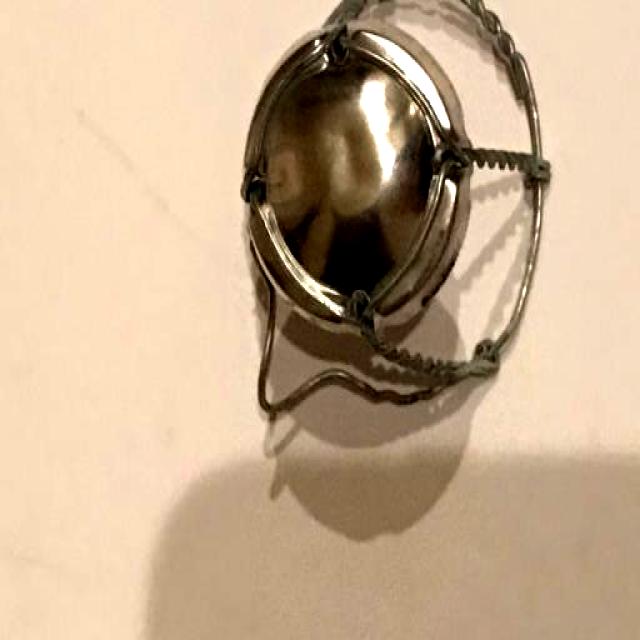
Label: Metal